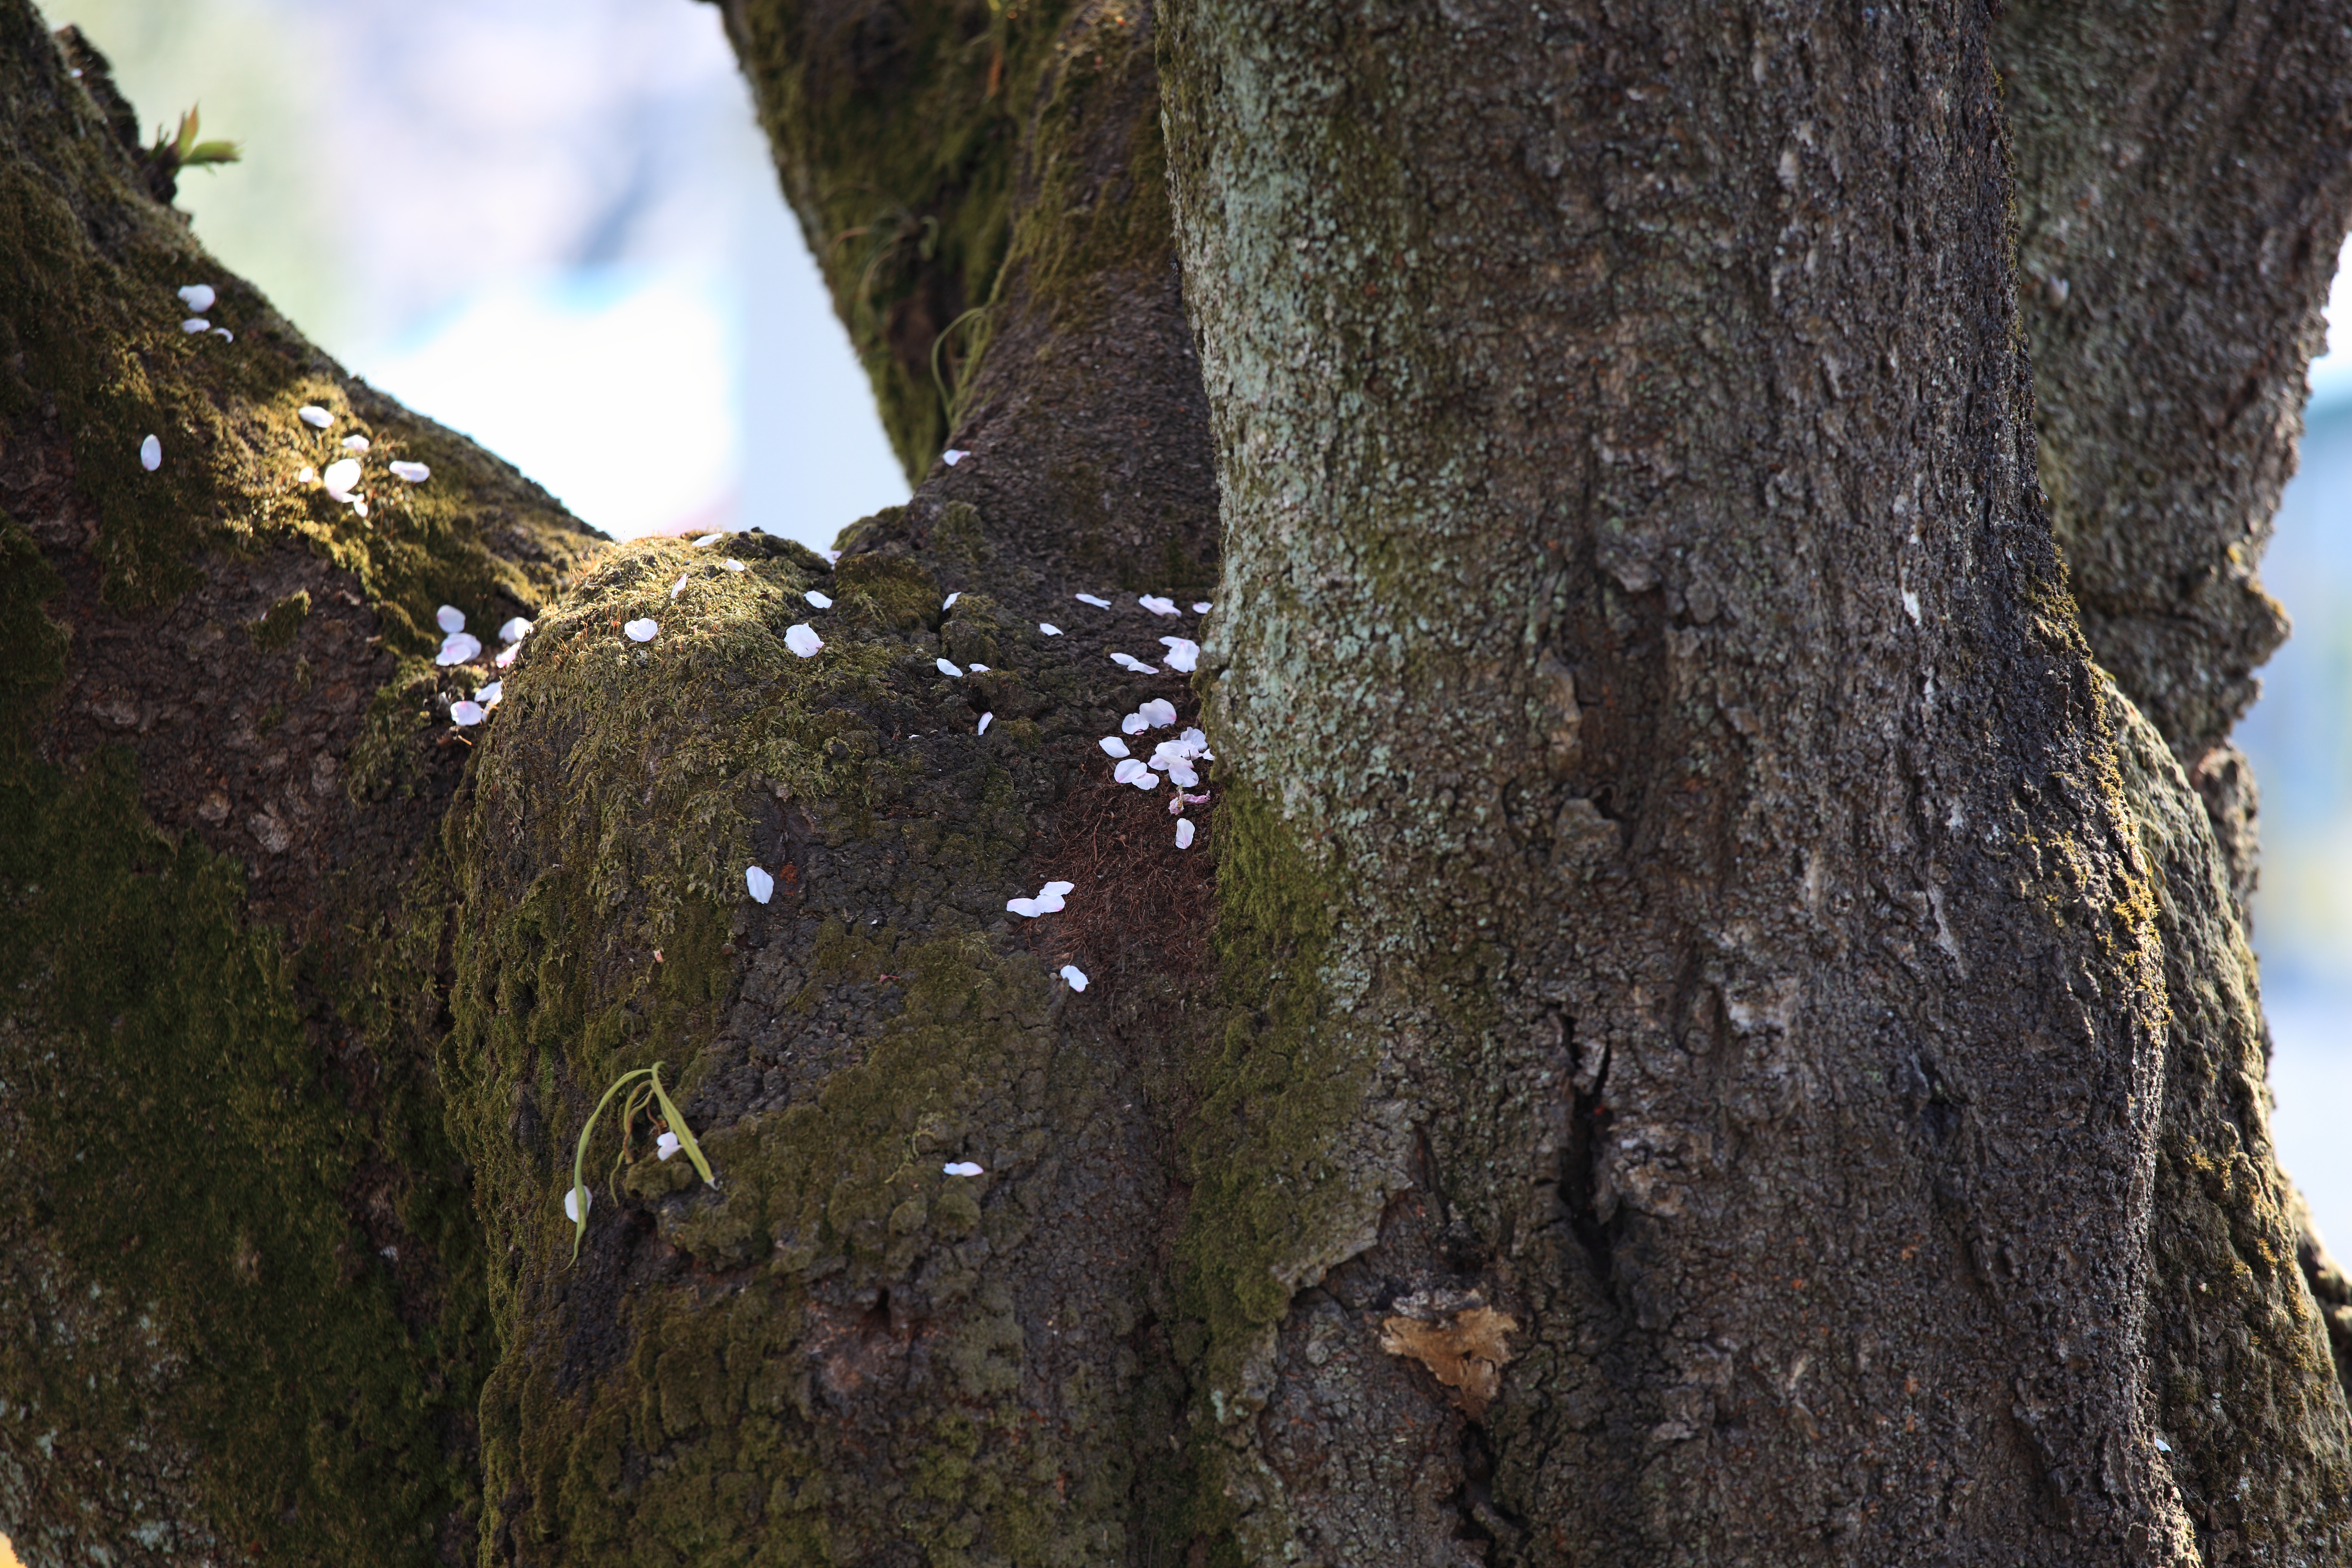
tree, nature, forest, branch, blossom, plant, leaf, flower, trunk, wildlife, green, high, autumn, garden, flora, 5d, sakura, hires, woodland, markii, treasure, cherry, hi, res, resolution, gunma, tatebayashi, thetreasuregarden, woody plant, land plant